Jacob van Wassenaer Obdam

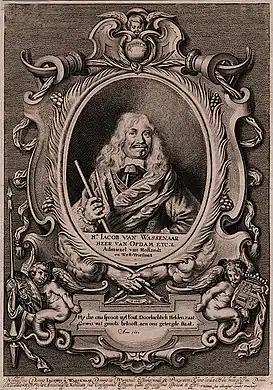
Michiel Mozyn, "Portrait of Jacob van Wassenaar", 1653, engraving

The First and Second Anglo-Dutch wars arose from a combination of commercial and maritime rivalry religious and political differences between England and the Netherlands (the Third Anglo-Dutch War, however, was less consequent upon commercial rivalry: while Oliver Cromwell wished to prevent any member of the House of Orange becoming stadtholder or holding any other public office in the Netherlands; whereas following the Stuart Restoration, Charles II of England tried to promote his nephew William as a possible stadtholder.).